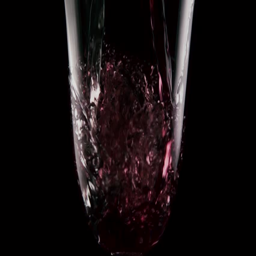
at the bottom of the glass pour white and red wine on a black background .